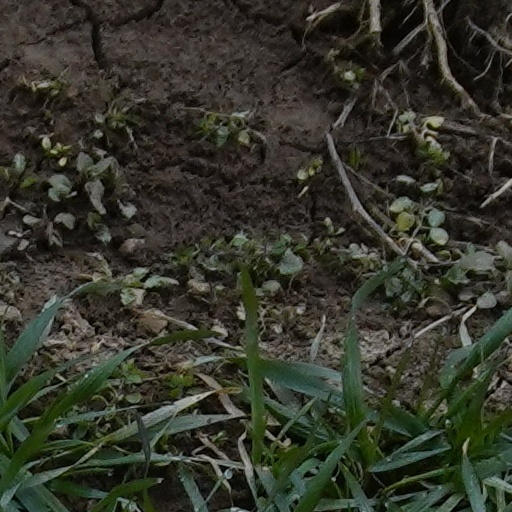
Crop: wheat